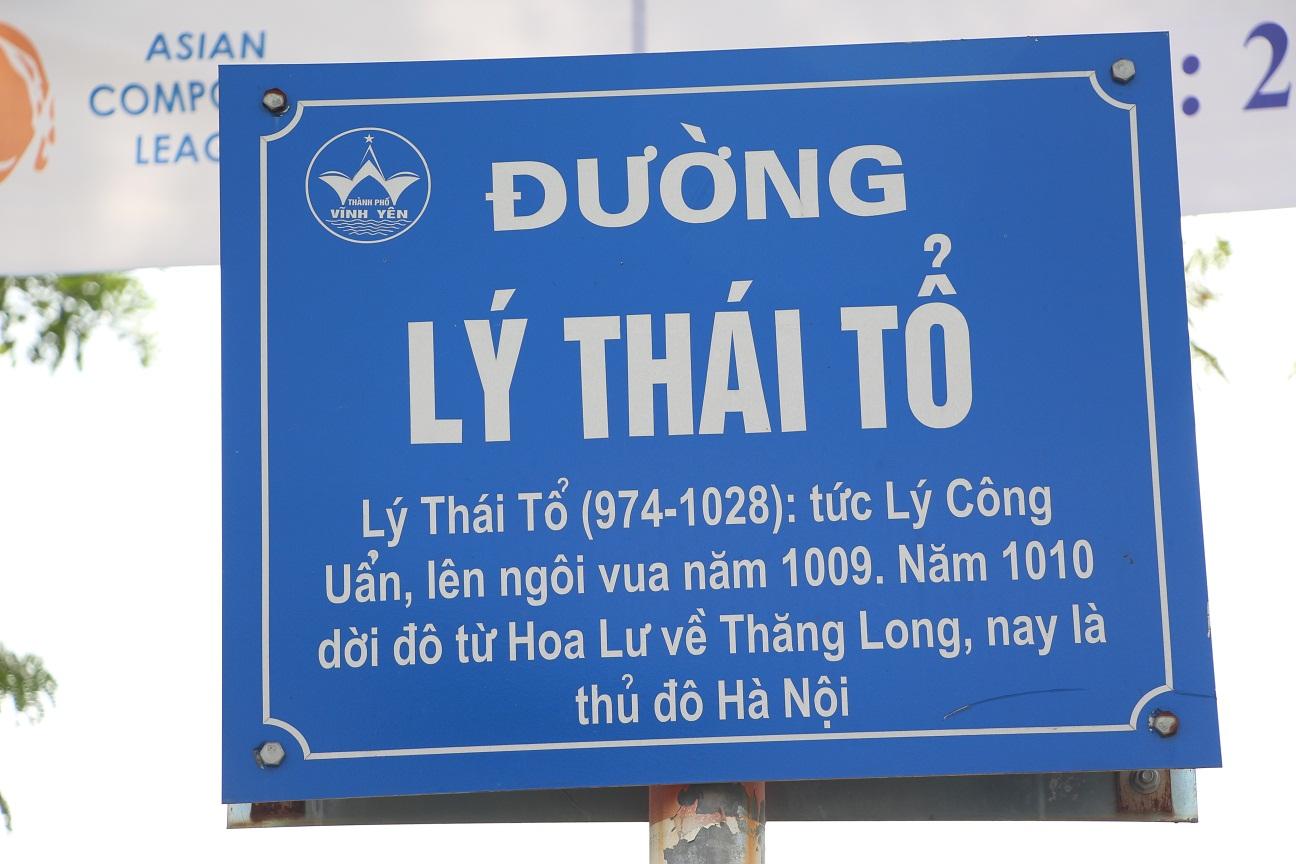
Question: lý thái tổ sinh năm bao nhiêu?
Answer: sinh năm 974